El Capitan Theatre and Hotel, San Francisco

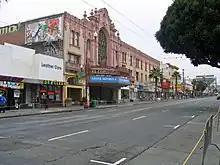
El Capitan Theatre and Hotel in 2007

El Capitan Theatre and Hotel, or The Cap, is a historic 1928 building containing a hotel, shops, and a former luxury vaudeville and movie theater in the Mission District of San Francisco, California. It has been listed by the city as a San Francisco Designated Landmark (no. 214), since March 3, 1996.